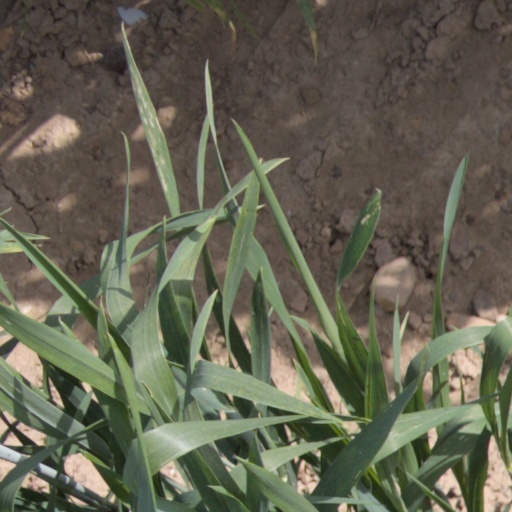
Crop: wheat